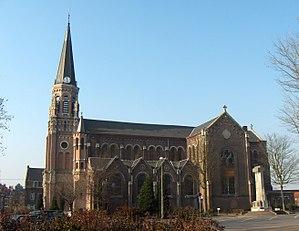
Wervicq-Sud est une commune française située dans le département du Nord, en région Hauts-de-France. Elle fait partie de la Métropole européenne de Lille.